Orto Botanico dell'Università di Catania

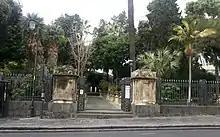
Main entrance

The Orto Botanico dell'Università di Catania (16,000 m), also known as the Hortus Botanicus Catinensis, is a botanical garden in Catania, Sicily, southern Italy. It is operated by the University of Catania botany department. This institution is a member of BGCI, with international identification code